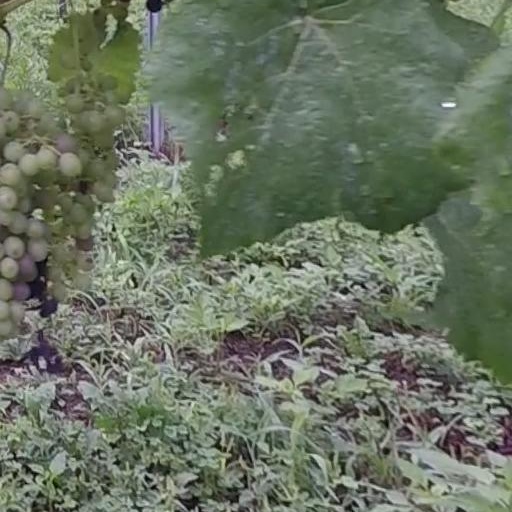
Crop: grape